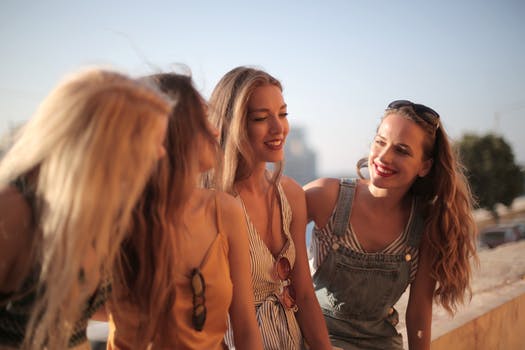
Label: No Watermark